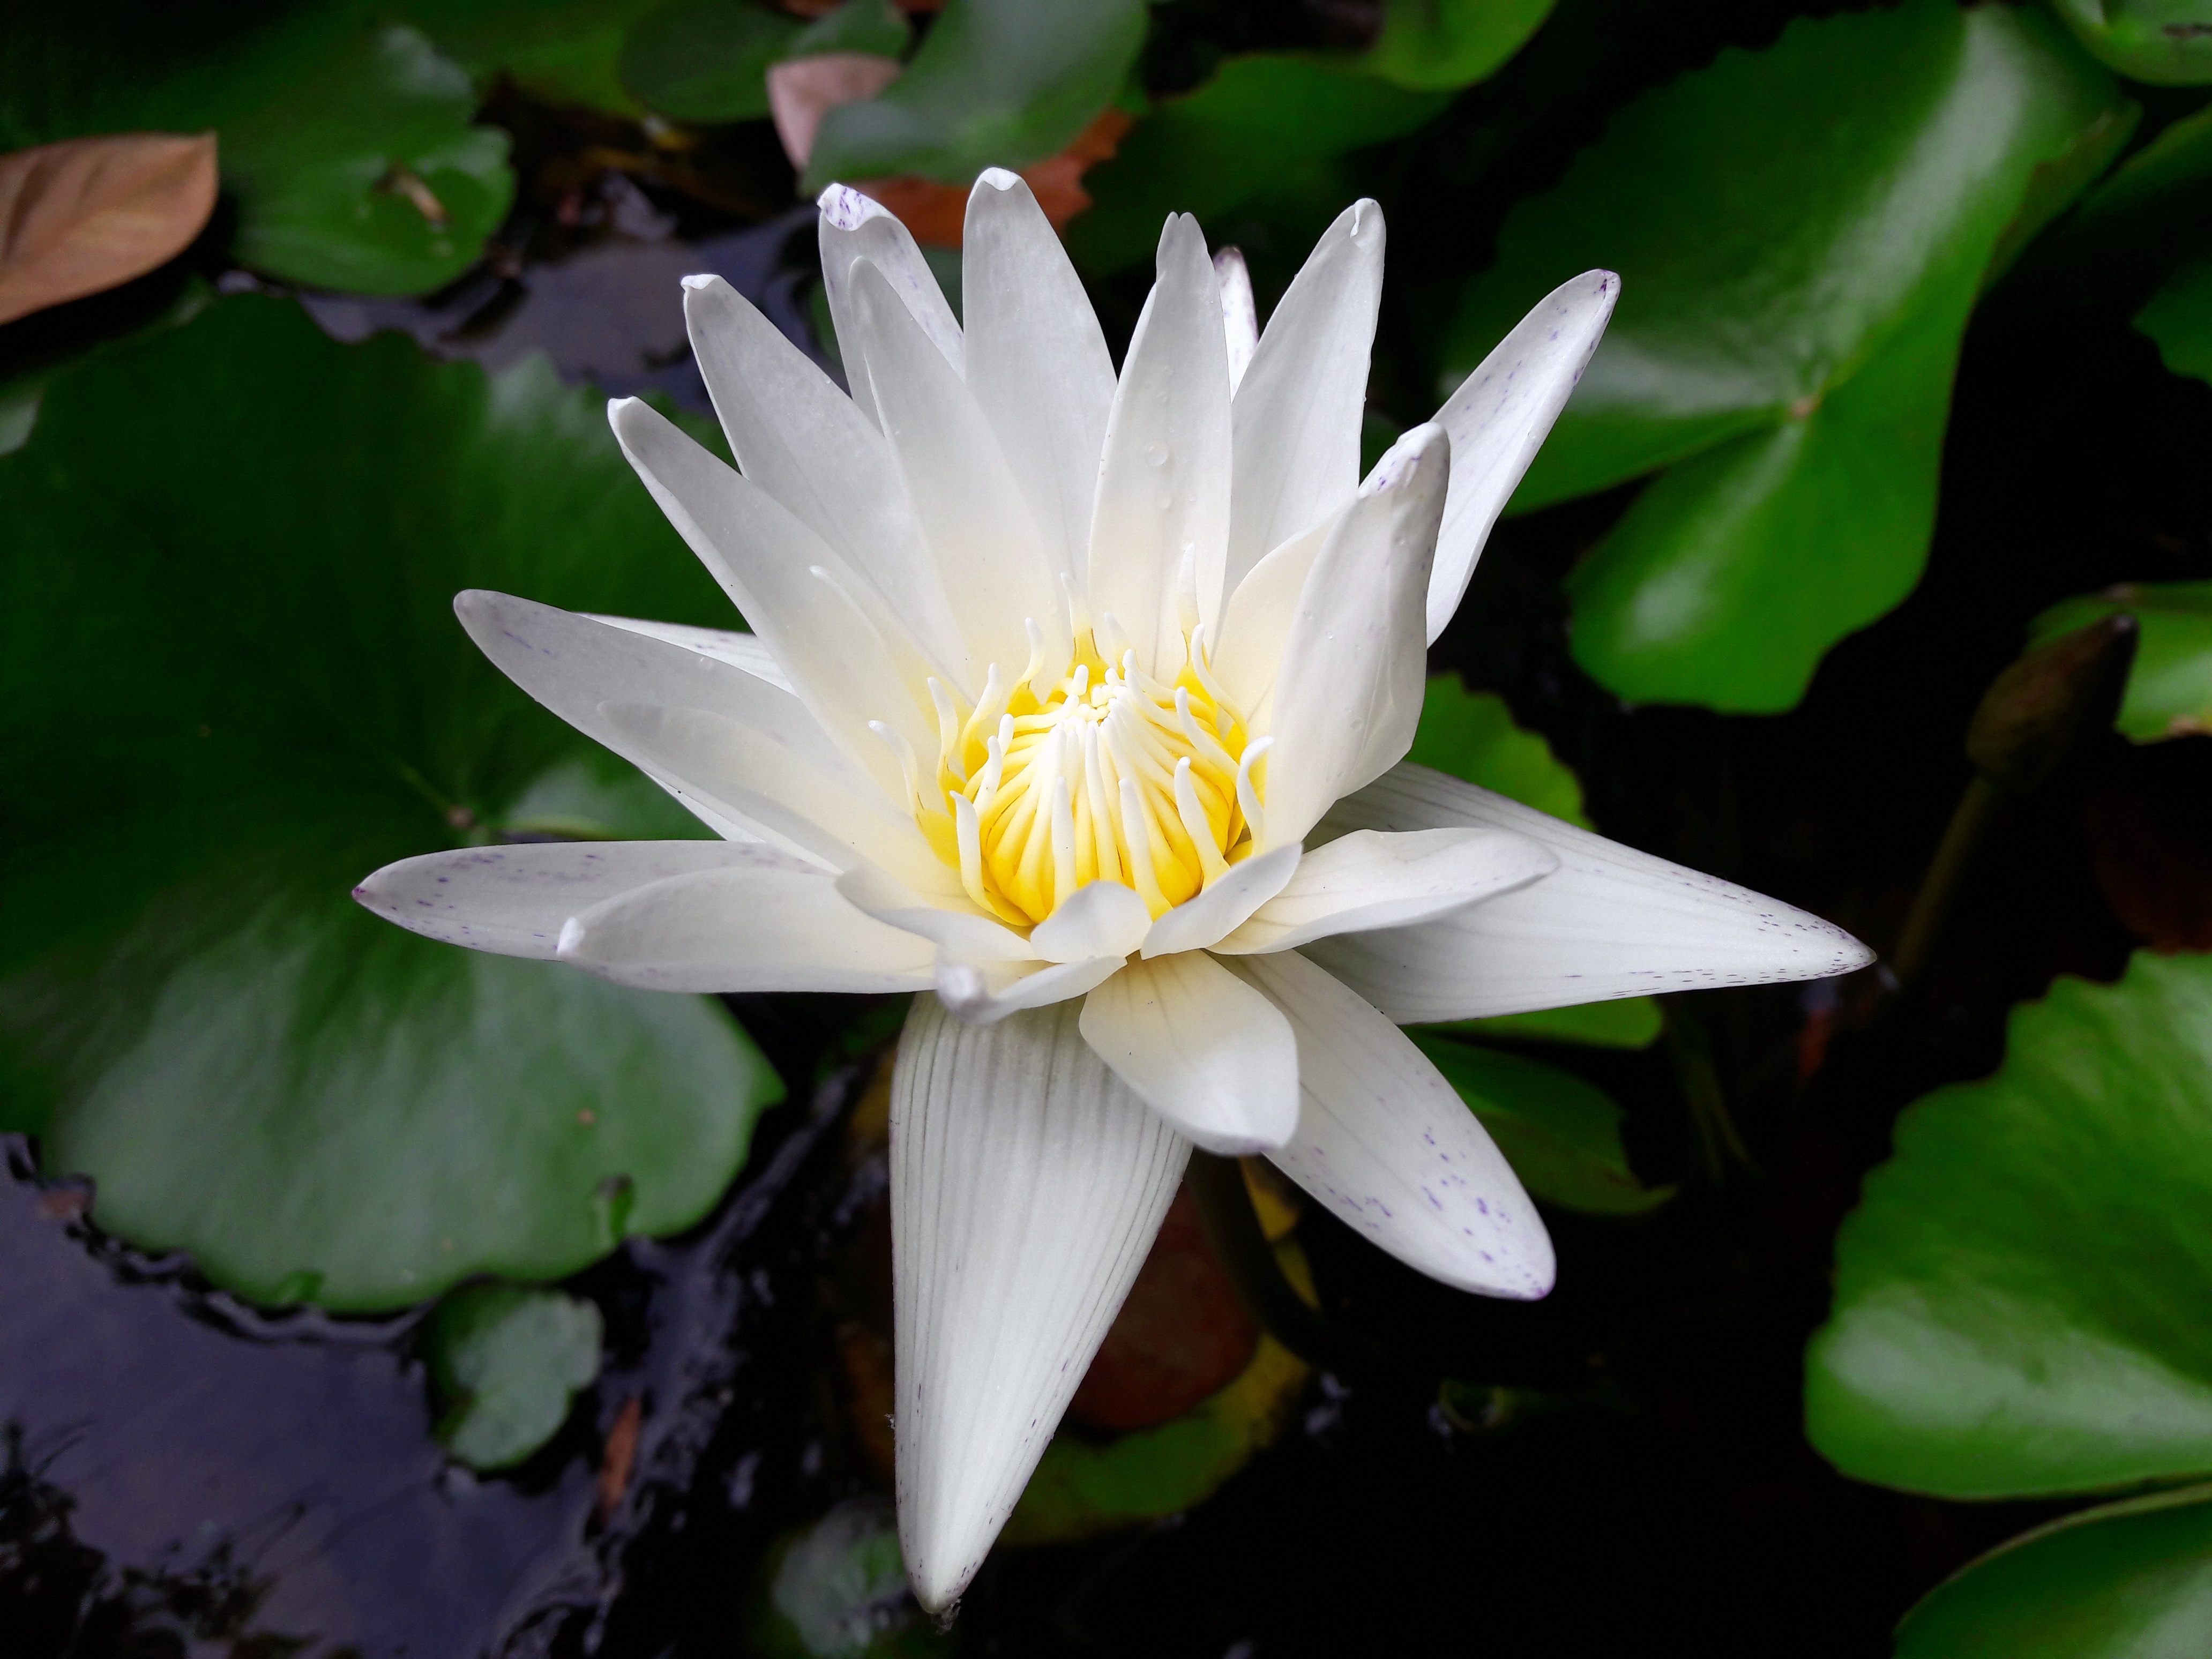
nature, plant, flower, petal, green, fresh, botany, sacred lotus, aquatic plant, flora, flowers, lotus, lily, lotus leaf, lotus lake, macro photography, flowering plant, white lotus, land plant, lotus family, proteales, hedgehog cactus